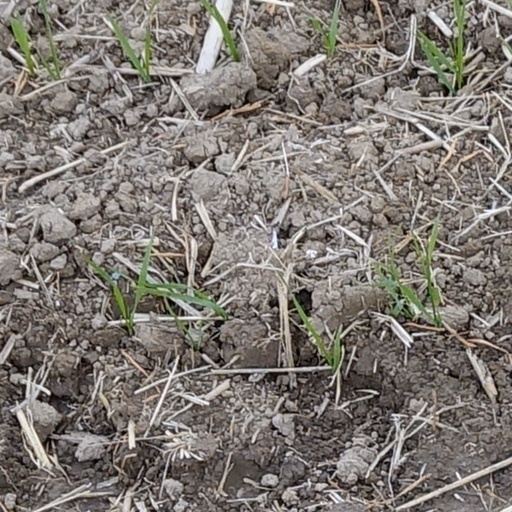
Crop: wheat